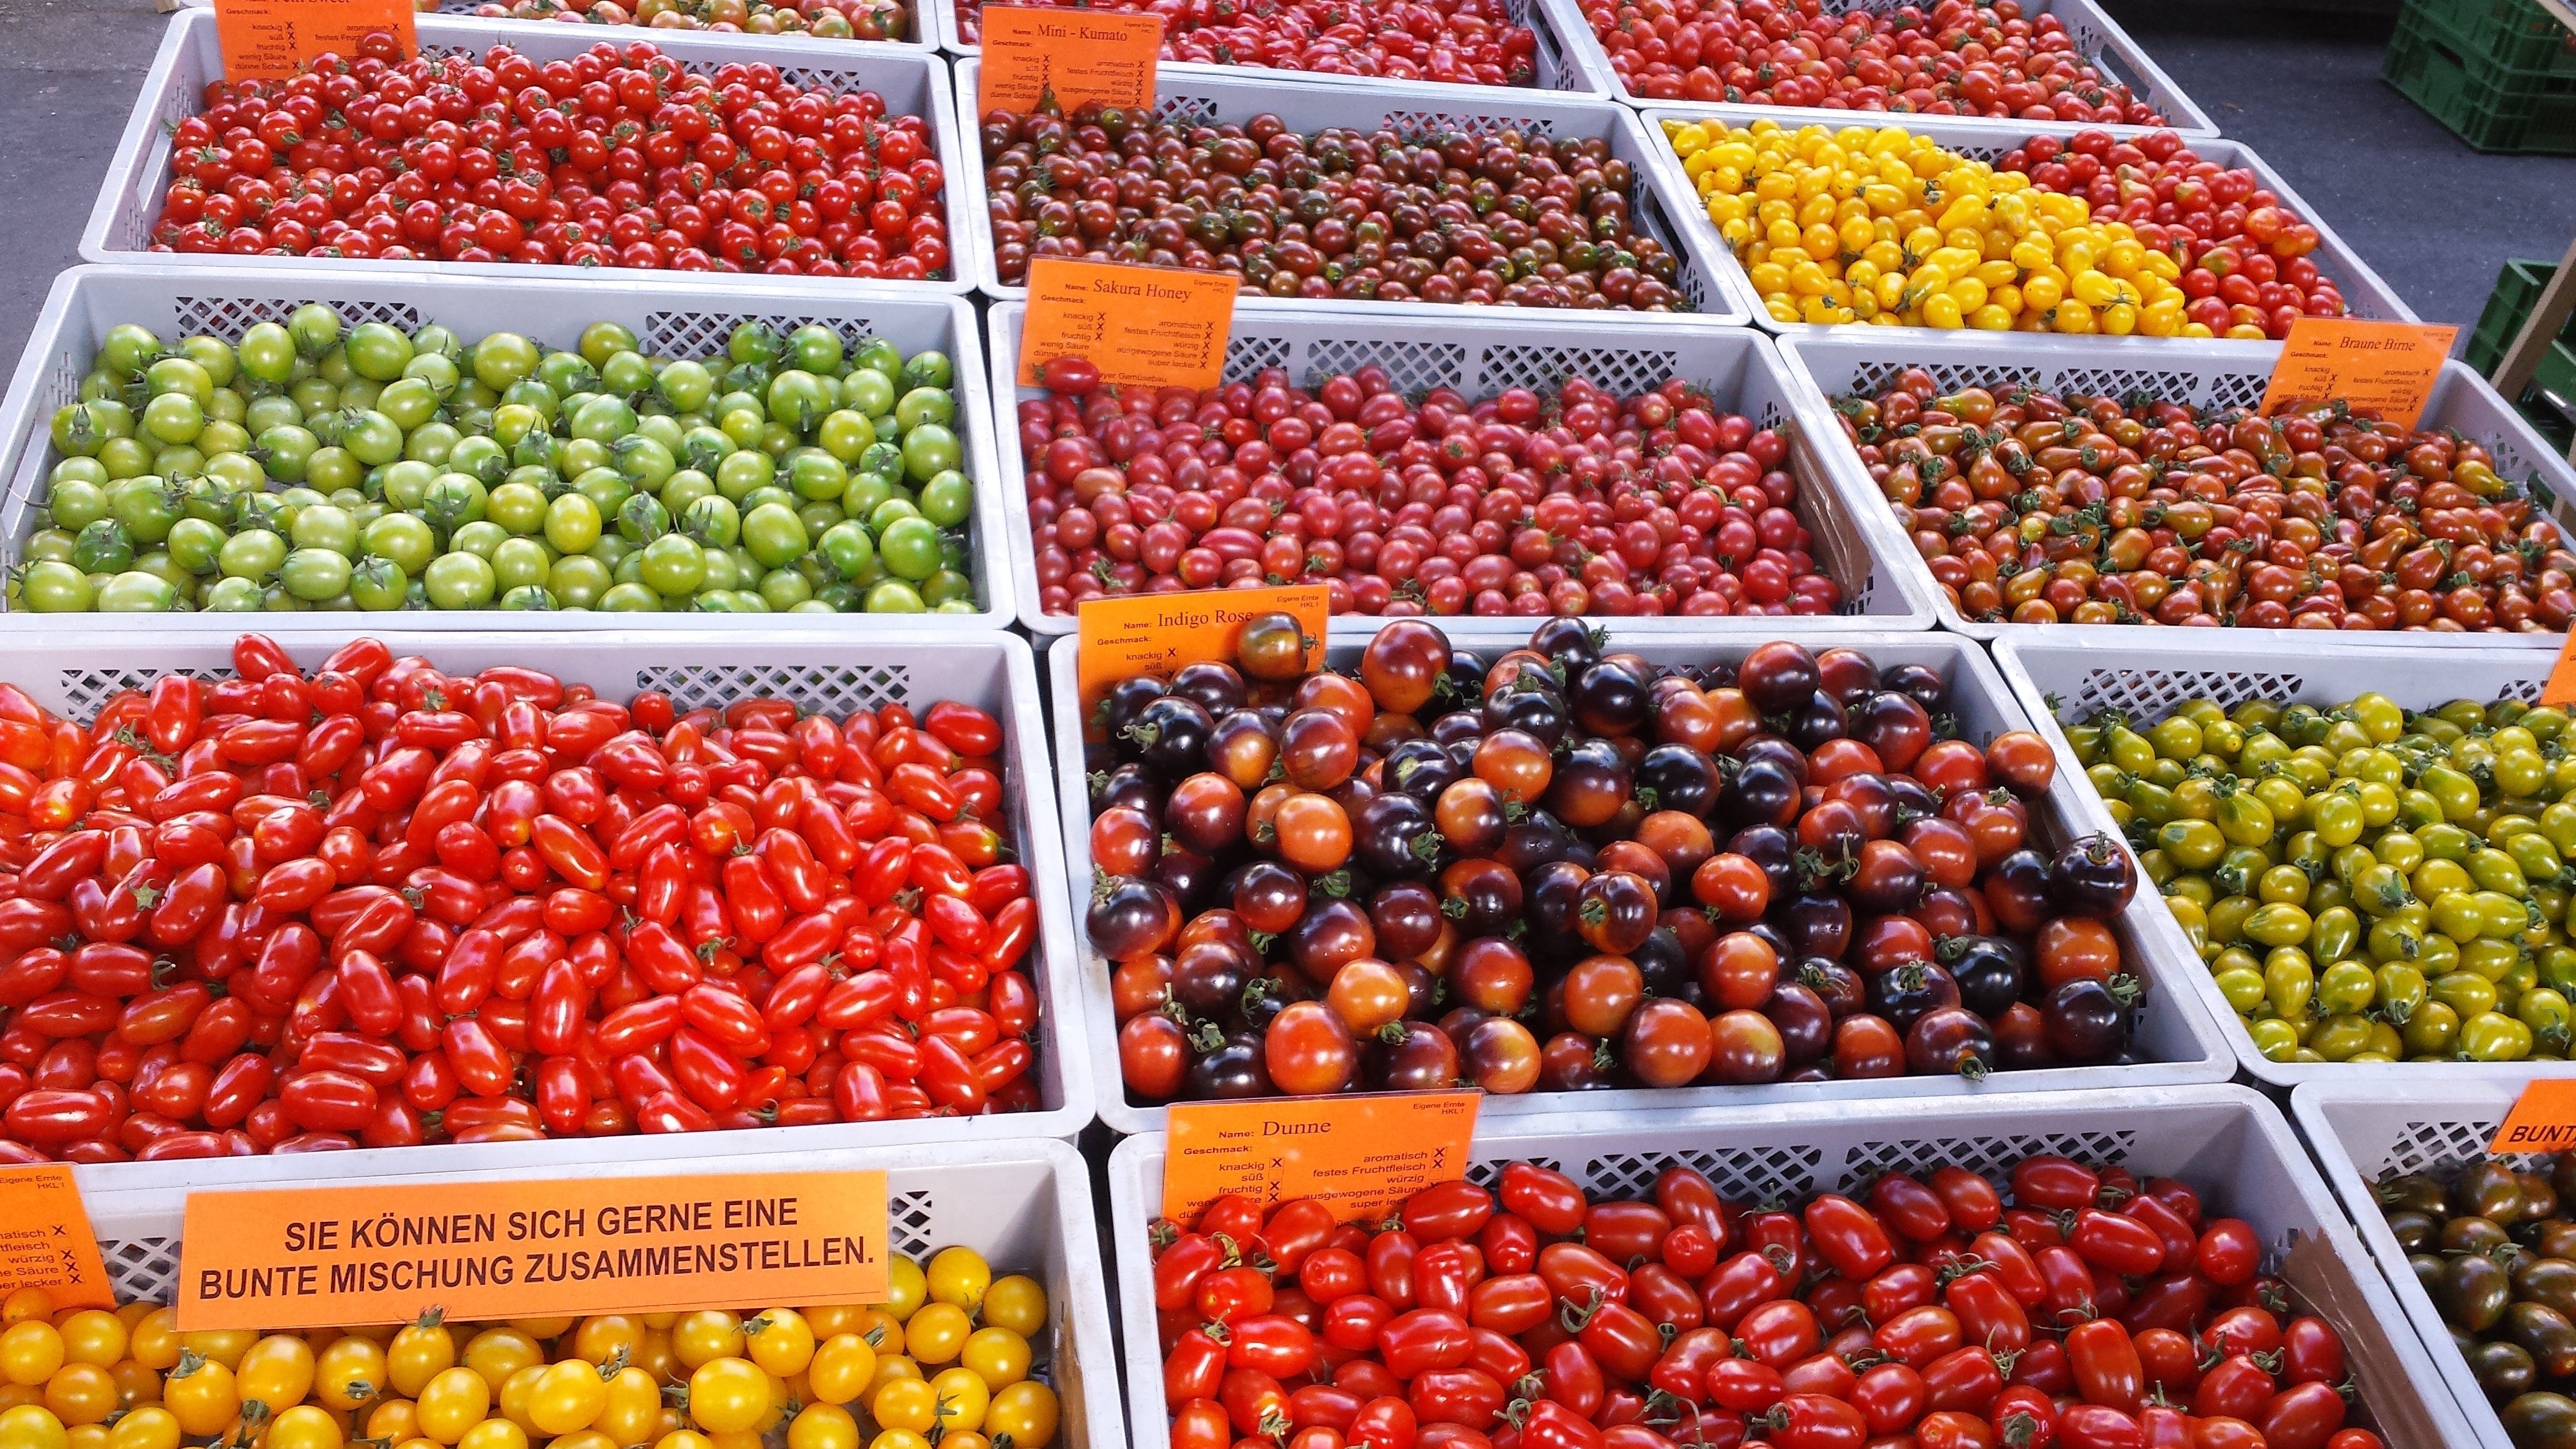
plant, fruit, food, produce, vegetable, market, marketplace, public space, tomatoes, farmers local market, flowering plant, local food, cocktailtomaten, land plant, greengrocer